Answer in natural language. Considering the relative positions, where is gray lshaped countertop (highlighted by a red box) with respect to green houseplant with dark pot (highlighted by a green box)? Choose between the following options: right or left
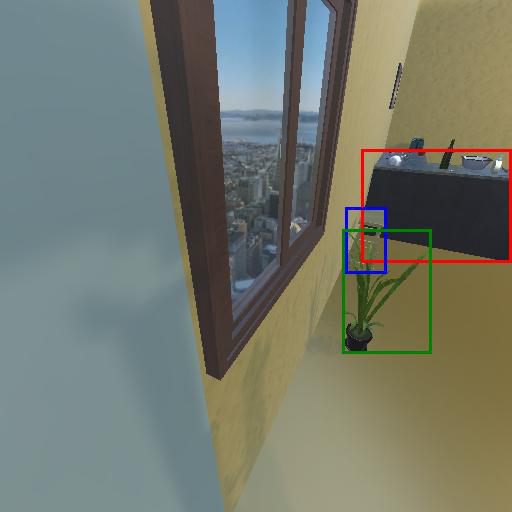
<answer>right</answer>